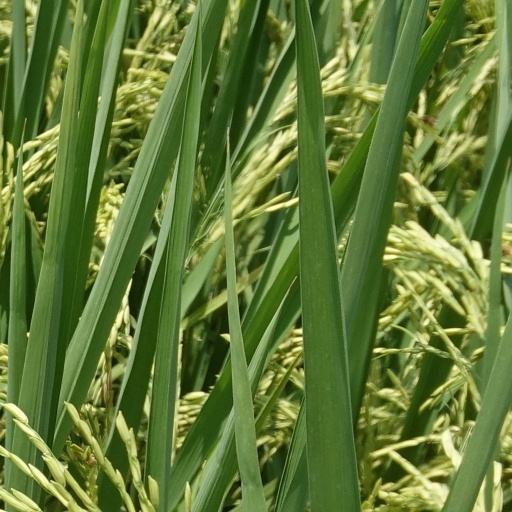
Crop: rice